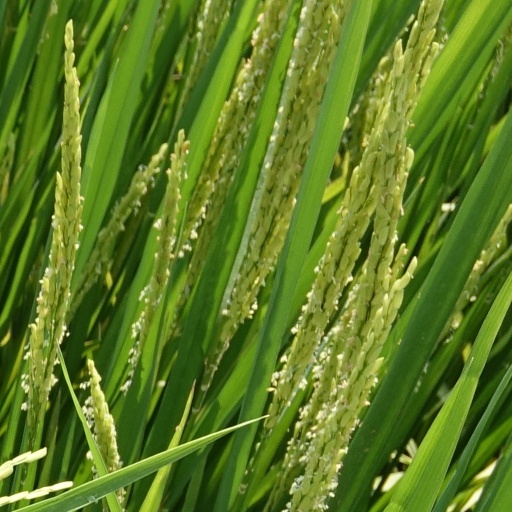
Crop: rice